Manitoba Museum

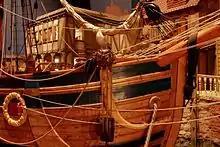
The museum's collection includes a full-size replica of the "Nonsuch".

With more than 2.9 million artifacts and specimens, the Manitoba Museum houses collections that reflect the human and natural history of Manitoba, shared with visitors through nine interpretive galleries.